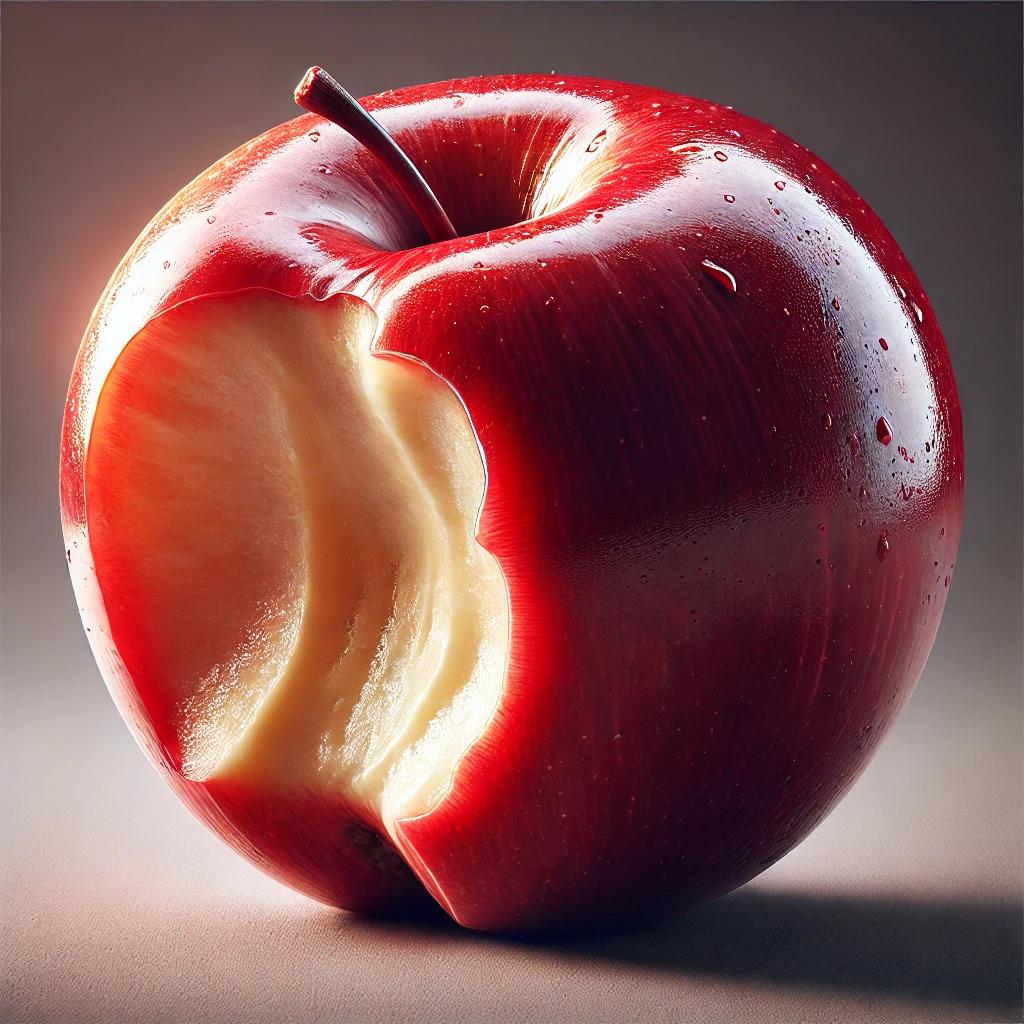
Etiqueta: orgánico